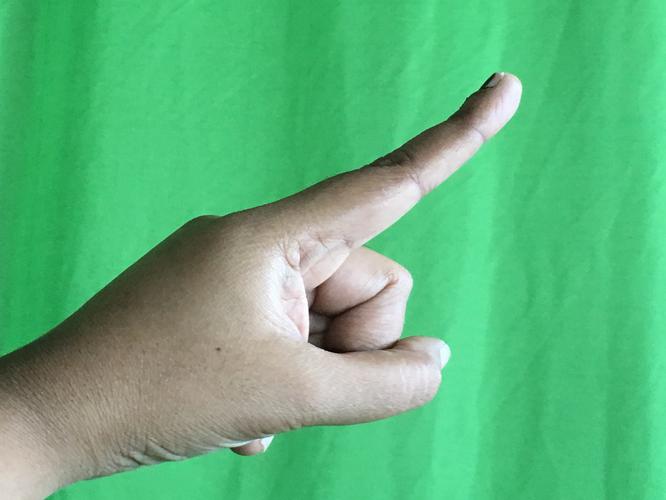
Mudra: Suchi
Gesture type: single_hand